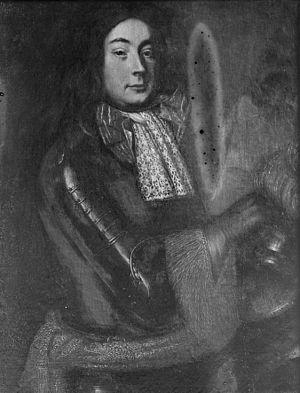
Georges Auguste Samuel de Nassau-Idstein a été comte à partir de 1677, et prince de 1688 jusqu'à sa mort, de Nassau-Idstein. Il a vécu principalement à Wiesbaden.